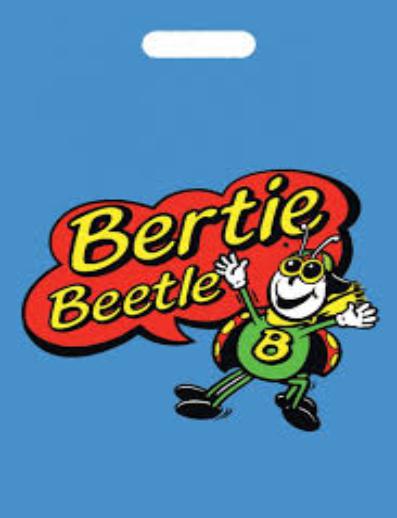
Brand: Bertie Beetle
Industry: Food